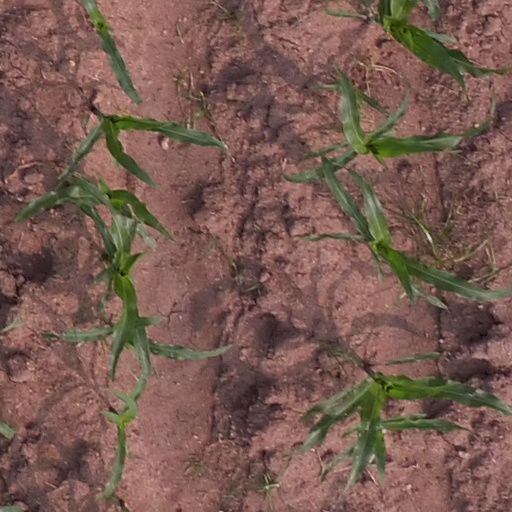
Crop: maize; corn